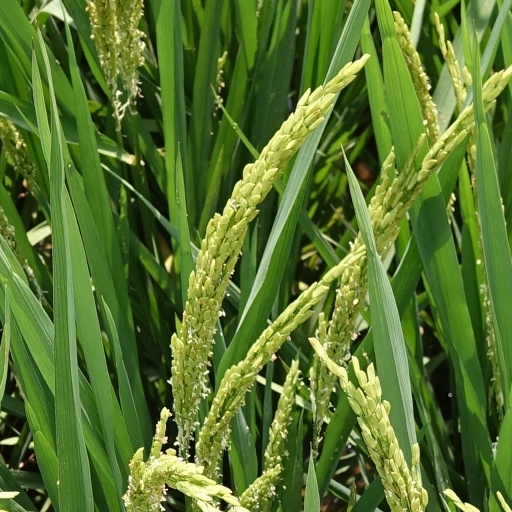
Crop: rice